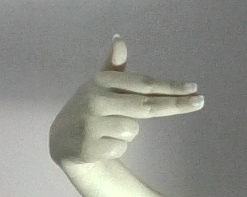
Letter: ghain